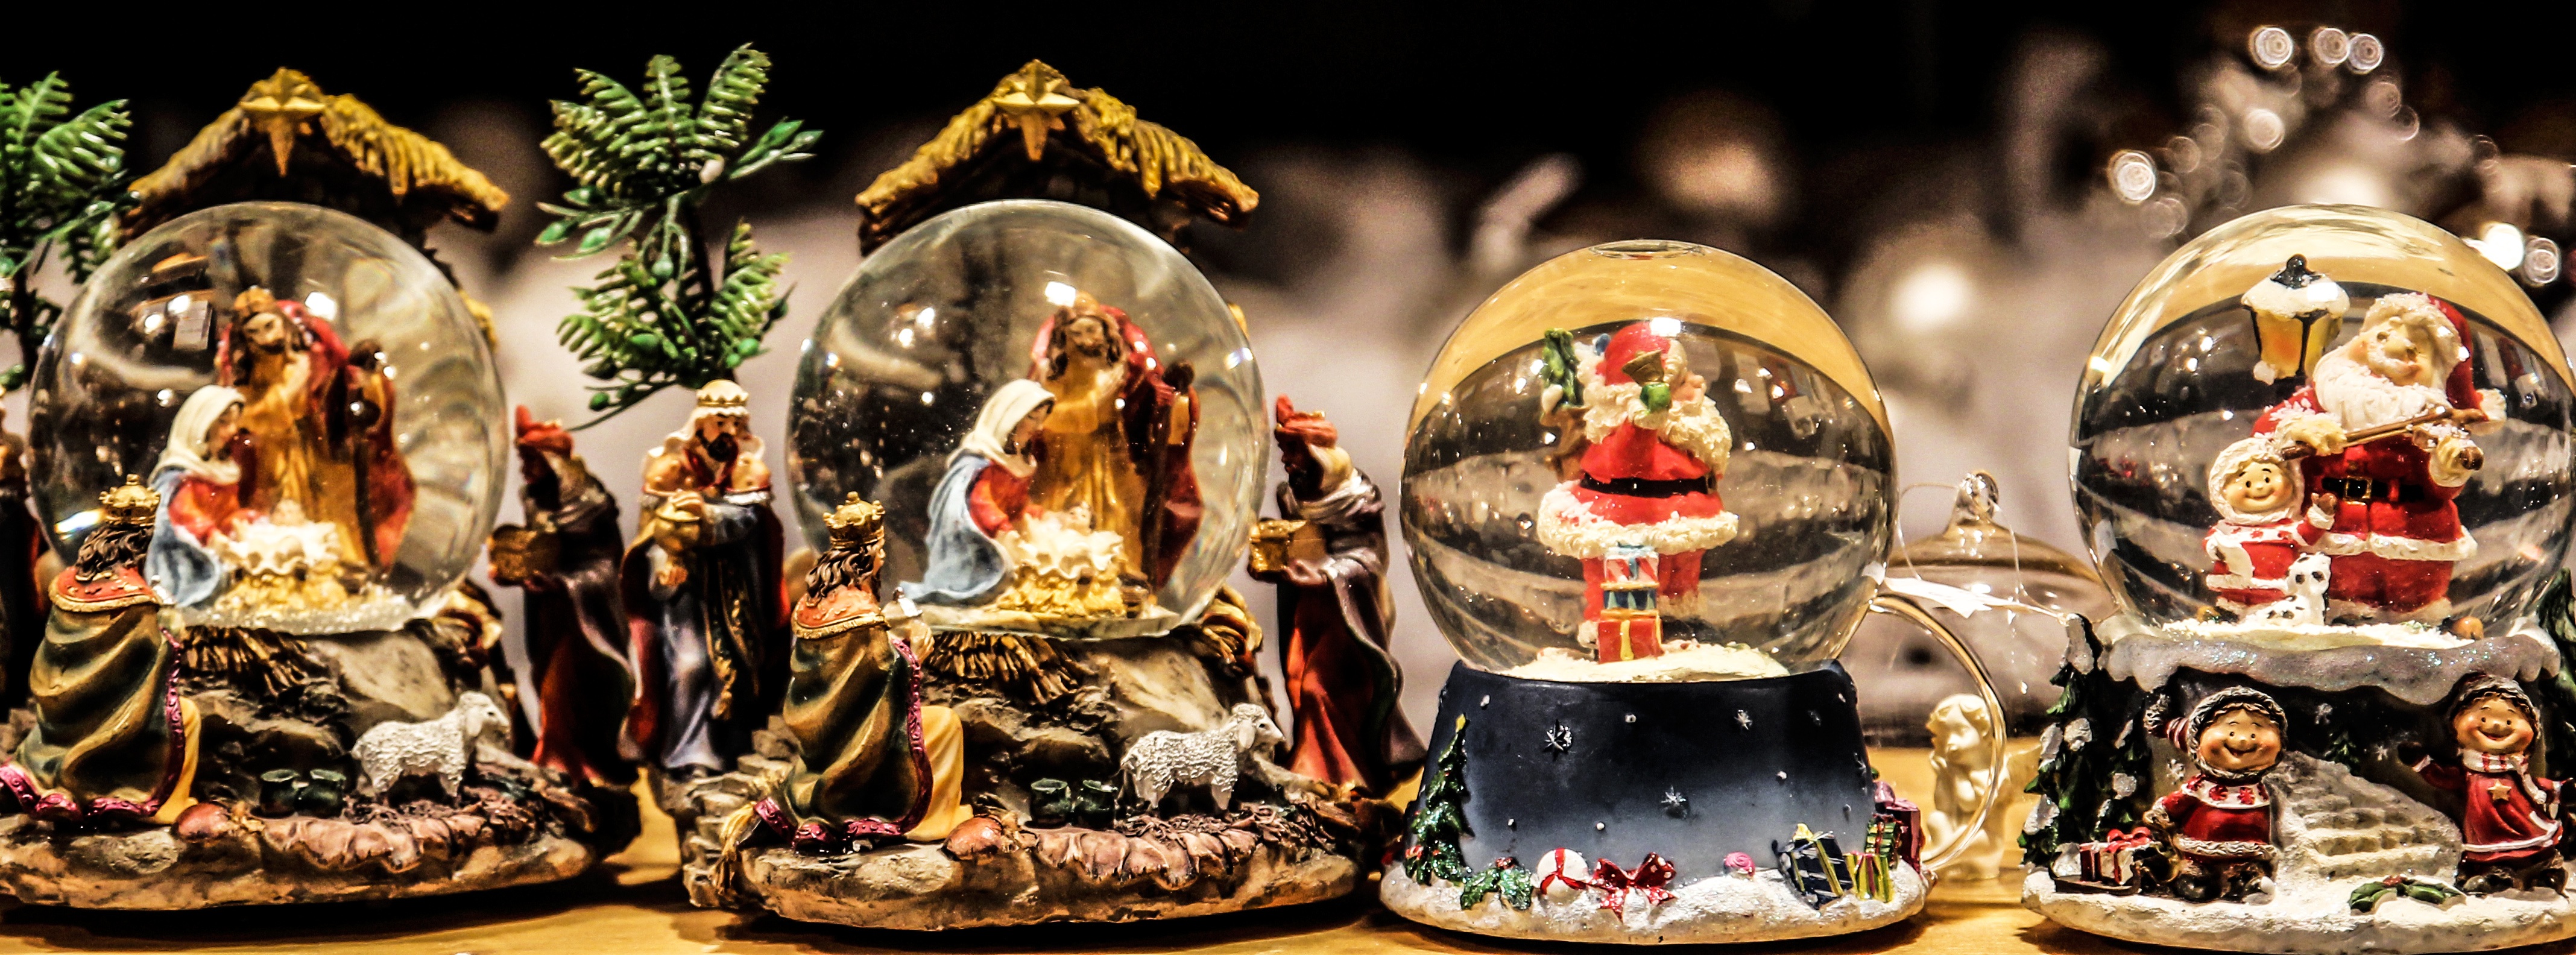
christmas, ball, christmas market, christmas stand, snow ball, amusement ride